Olga Kisseleva

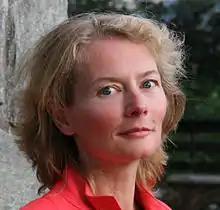

Olga Kisseleva is a French artist. Olga Kisseleva works mainly in installation, science and media art. Her work employs various media, including video, immersive virtual reality, the Web, wireless technology, performance, large-scale art installations and interactive exhibitions.